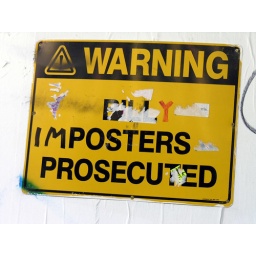
Doctored sign on building site in Melbourne.